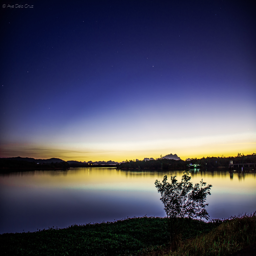
seeing yellow by the lake